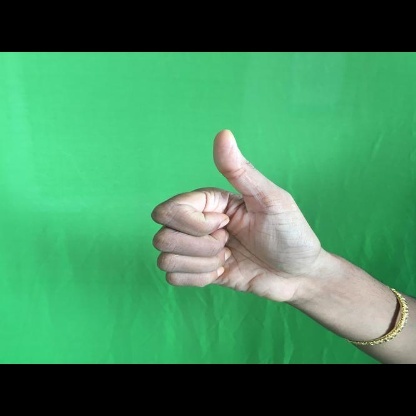
Mudra: Sikharam